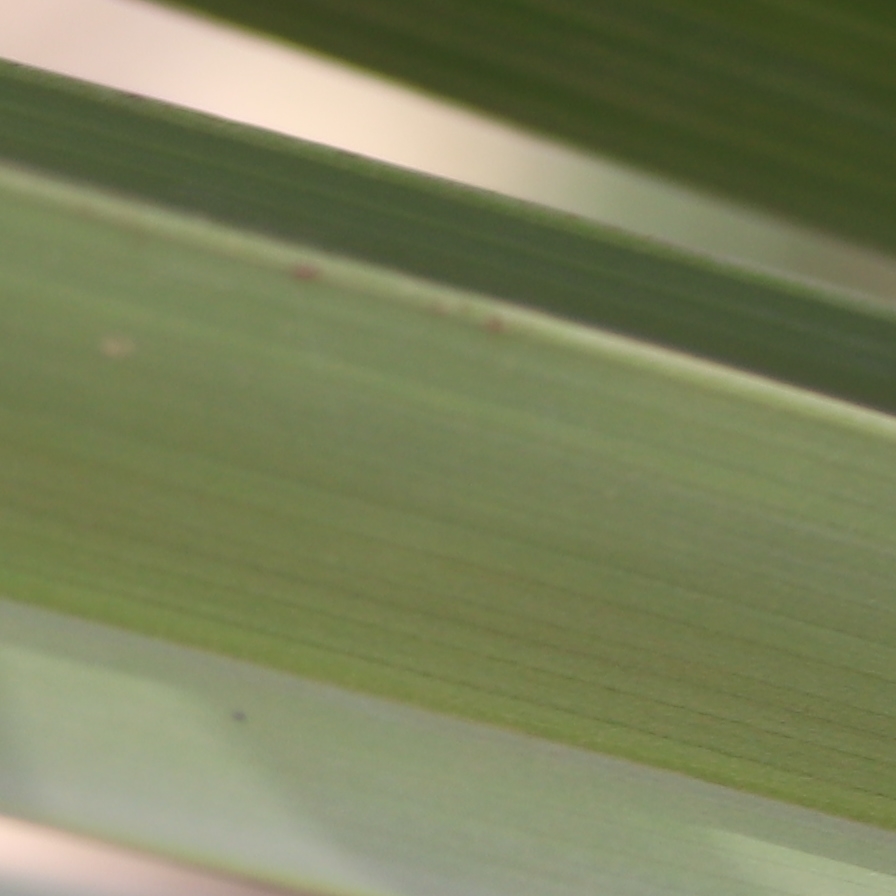
Label: Healthy